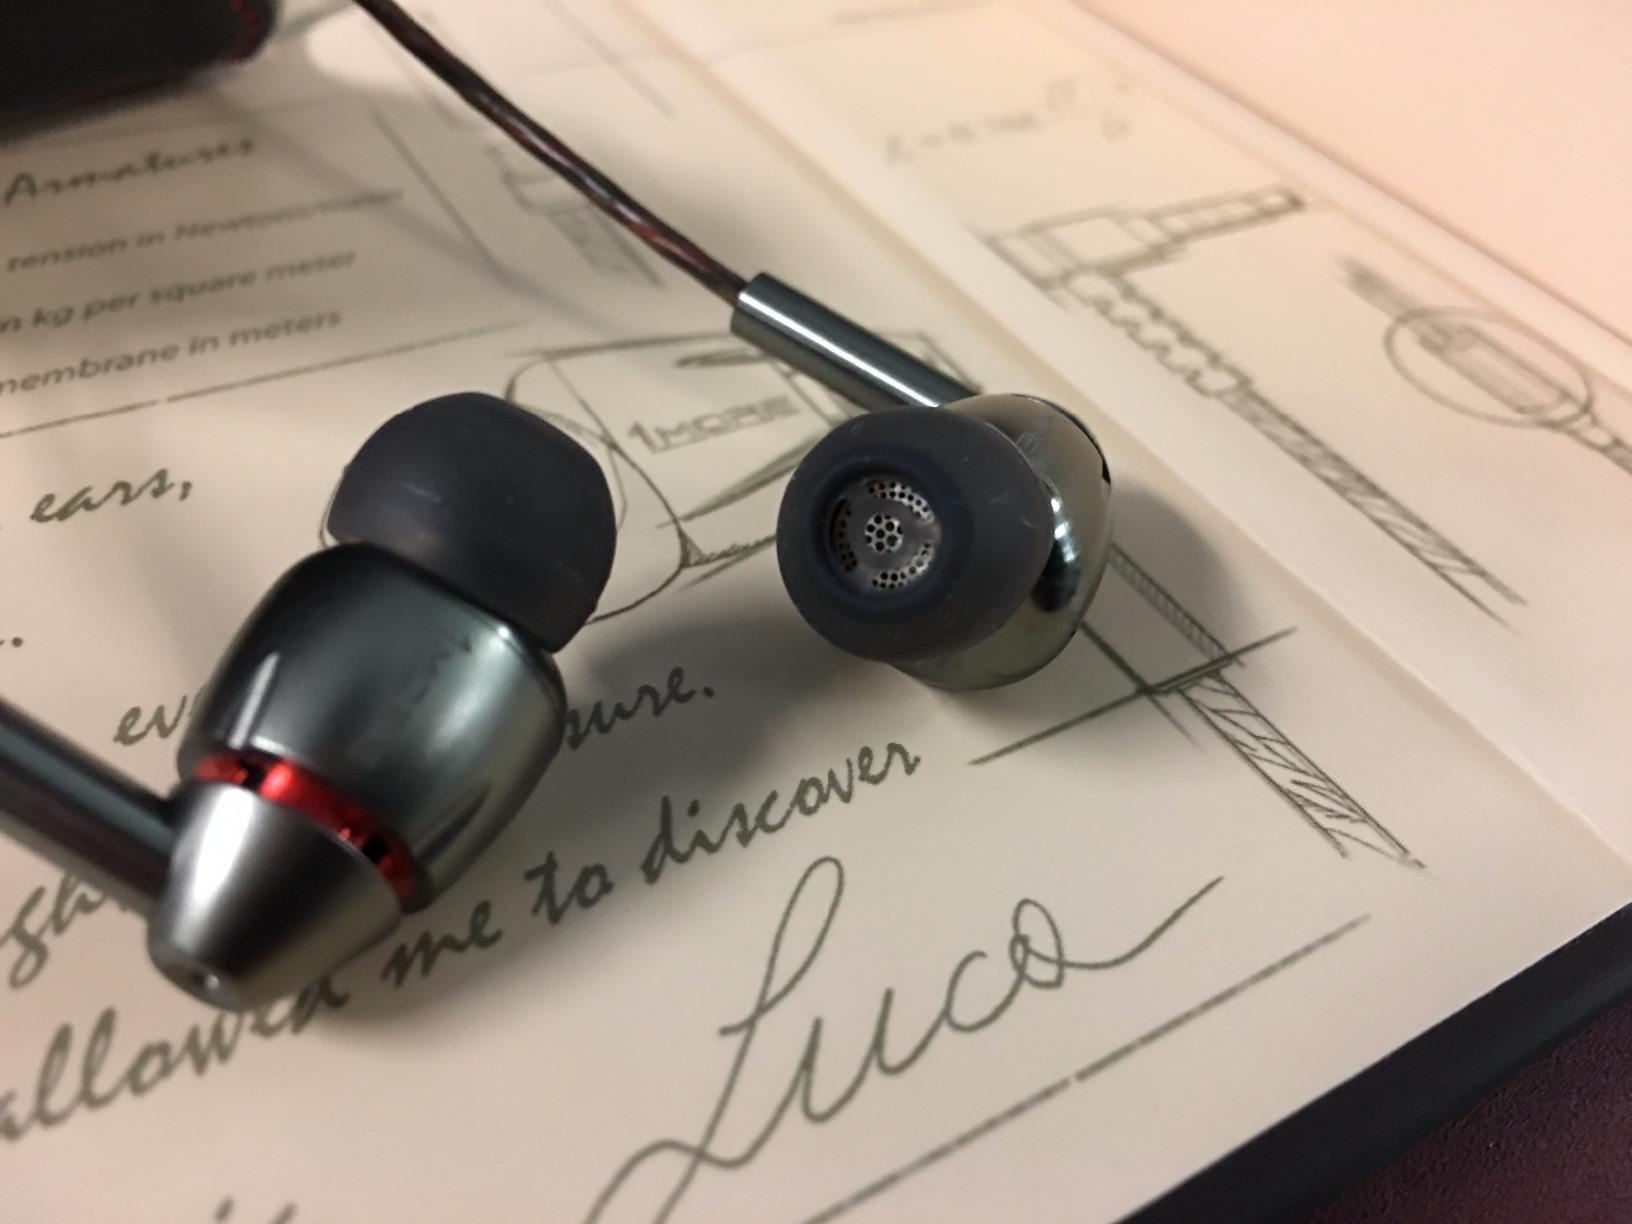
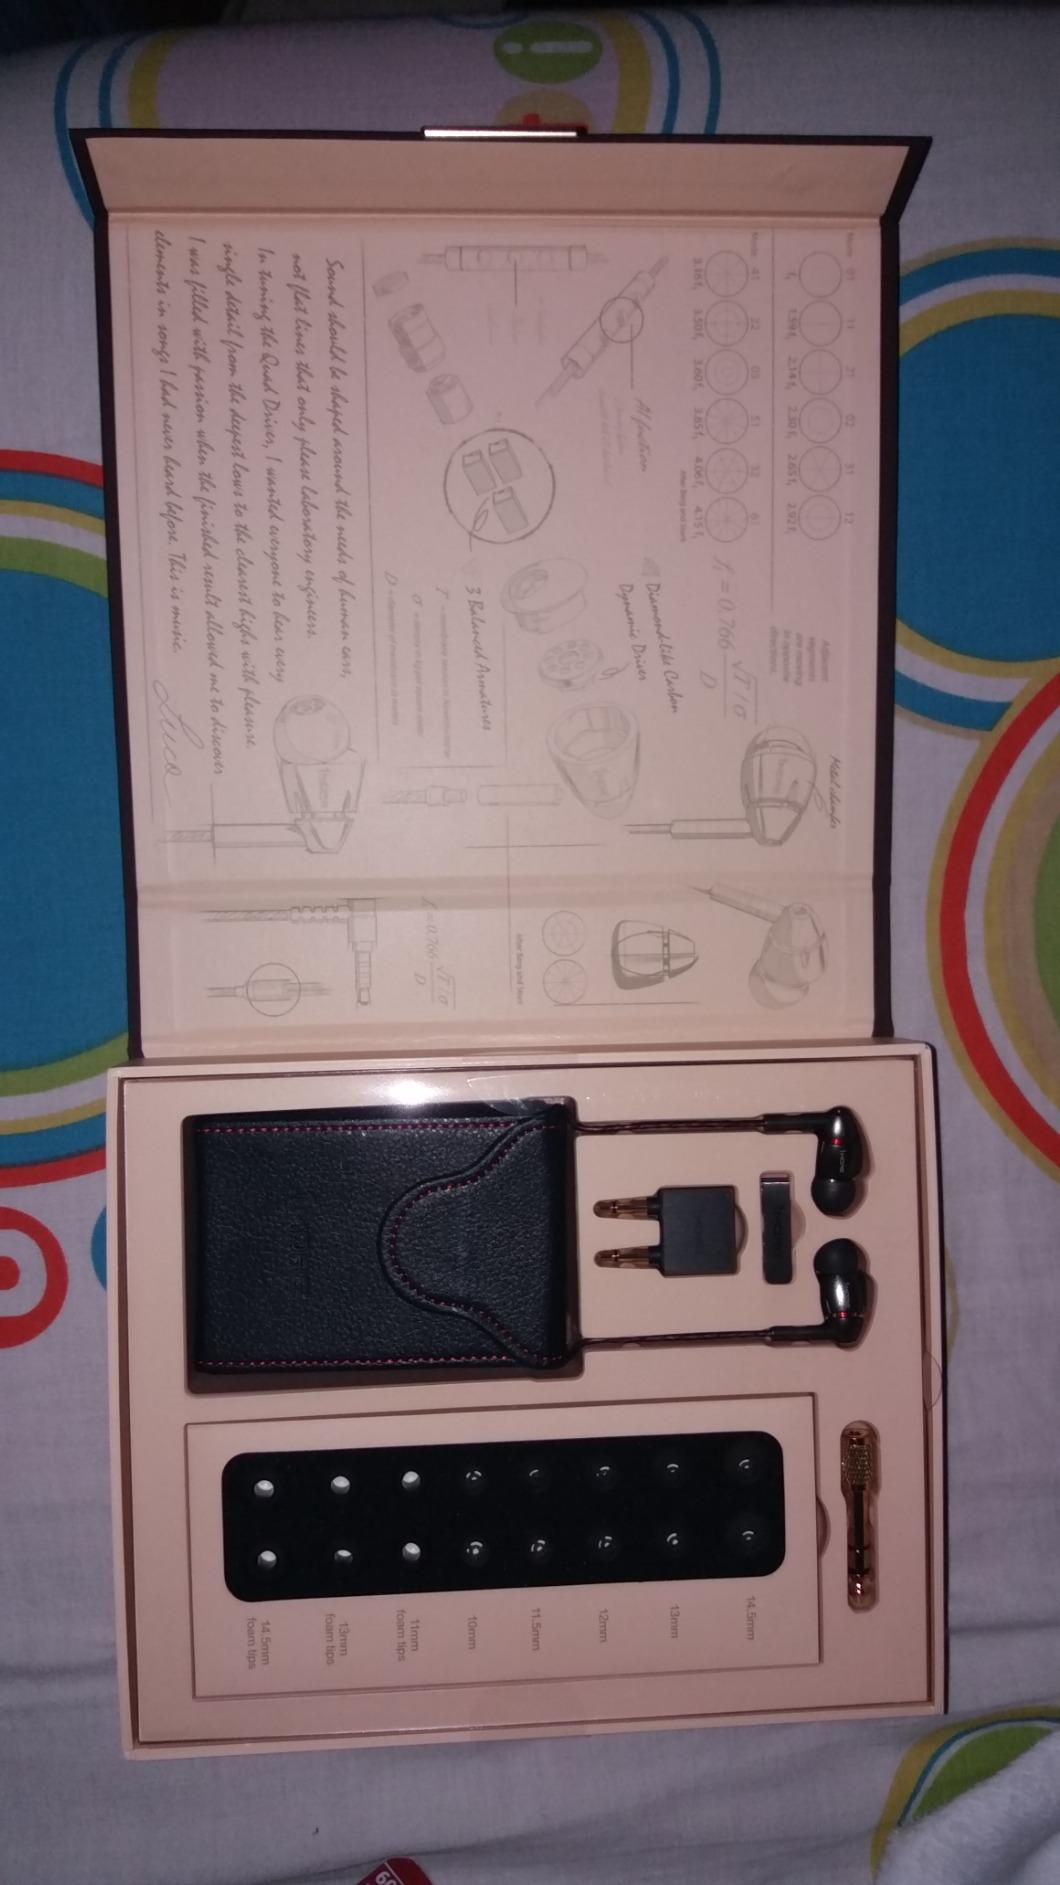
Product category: headphones
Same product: yes